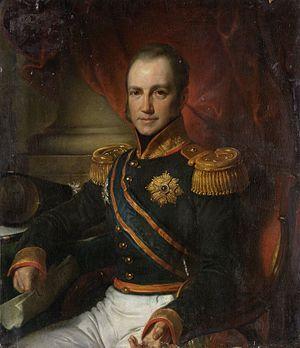
Cornelis Kruseman, né le 25 septembre 1797 et mort le 14 novembre 1857, est un peintre, dessinateur, graveur, lithographe, silhouettiste et collectionneur d'art néerlandais.
Le baron Godart van der Capellen, né le 15 décembre 1778 et mort le 10 avril 1848, est un homme politique néerlandais.